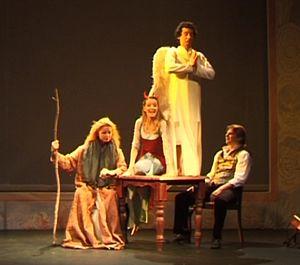
Théâtre des Valeurs éternelles - Spectacle ""Divine Humanité de William Blake"""
Sahaja Yoga est une pratique et un mouvement de « méditation et de nettoyage du corps subtil », fondée en 1970 par Nirmala Srivastava.